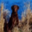
Label: dog